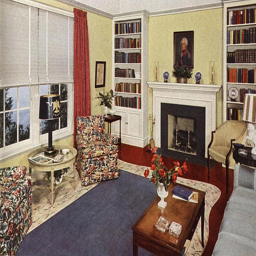
A fire place sitting in a living room filled with furniture.
A living room that has flowers sitting in a vase.
This is a nice room and it is clean.
The living room is clean and no one is in it.
A large vintage room has a painting on the wall.